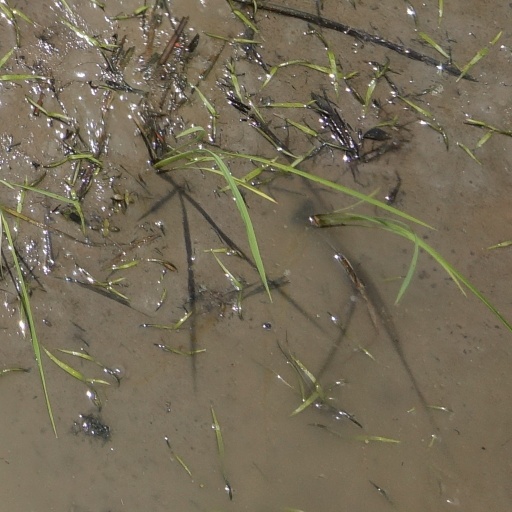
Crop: rice